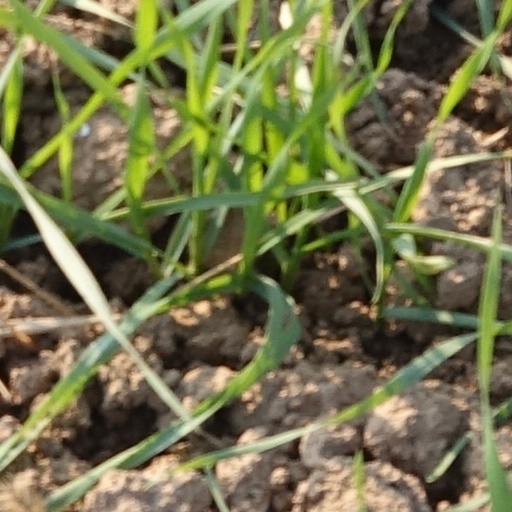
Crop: wheat